Crayon Shin-chan: The Storm Called: The Adult Empire Strikes Back

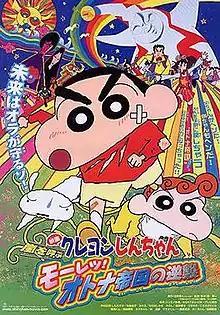
Official Movie Poster

is a Japanese anime film released on April 21, 2001. It is the ninth installment of the "Crayon Shin-chan" series. The name is a reference to "The Empire Strikes Back". It was released as Crayon Shinchan The Movie: Counter Attacking the Adult's Empire with English subtitles on VCD and DVD by PMP Entertainment.